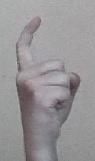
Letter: ra